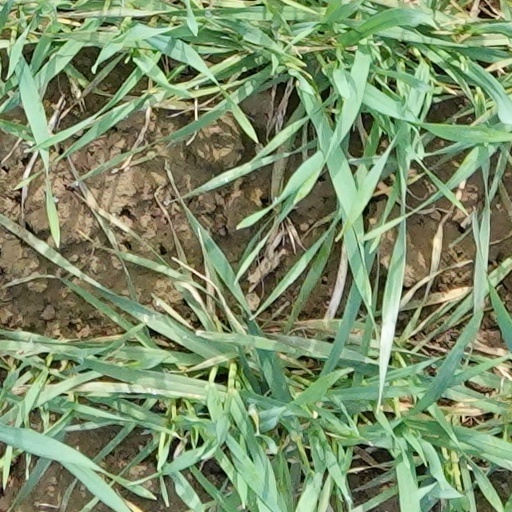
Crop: wheat